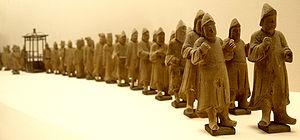
L'administration de la dynastie Ming combina l'héritage des institutions de la dynastie mongole des Yuan qu'elle avait remplacé et celui des institutions des dynasties antérieures d'origine chinoise, en premier lieu les Song. Les fortes tendances autoritaires du fondateur de la dynastie, Hongwu, se traduisirent cependant par le rabaissement des bureaux centraux traditionnels. Et comme pour d'autres dynasties, la montée sur le trône d'empereurs à la personnalité plus effacée, au rôle avant tout symbolique, favorisa avec le temps la montée en puissance des eunuques dont certains eurent entre leurs mains les destinées de l'empire pendant quelques années, engendrant des conflits avec l'élite lettrée de l'empire, qui entendait fournir les principaux ministres devant diriger l’État.